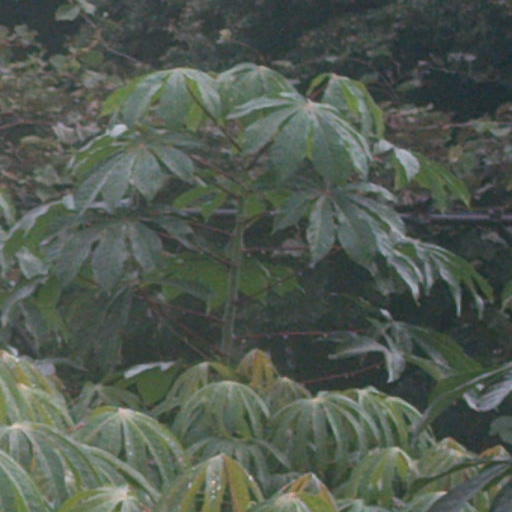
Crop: cassava